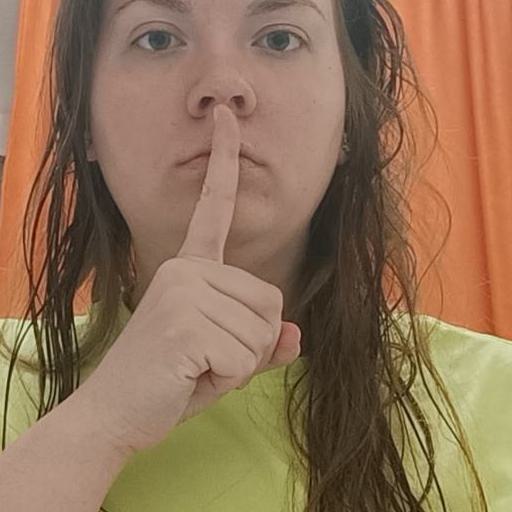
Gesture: mute